Aatha Un Koyilile

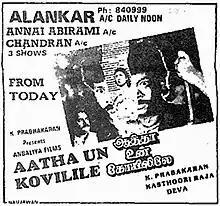
Theatrical release poster

Aatha Un Koyilile is a 1991 Indian Tamil-language drama film written and directed by Kasthuri Raja. The film stars newcomers Selva and Kasthuri, with newcomer Ravi Rahul, Vinodhini, Janagaraj, Vinu Chakravarthy, K. Prabhakaran, Vadivelu, and Senthil playing supporting roles. It was released on 10 May 1991. The film was remade in Telugu as "Prema Vijetha" (1992).